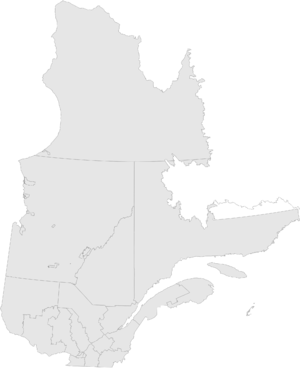
Carte des Conférences régionales des élues du Québec
Une conférence régionale des élus ou Forum des élus de la région était une instance de gouvernance dans une région administrative du Québec. Mises en place en 2003, le gouvernement du Québec annonce l'abolition de toutes les conférences régionales en novembre 2014. Leur disparition est effective le 31 mars 2016.